Scaphe

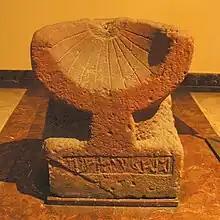
Sundial from Madain Saleh

Greeks and Romans used large stone sundials based on "a partial sphere or scaphe,” the shadow of the tip of the gnomon was the time-telling index. These dials could in theory tell time accurately if carved to a true sphere and correctly calibrated for a given site.